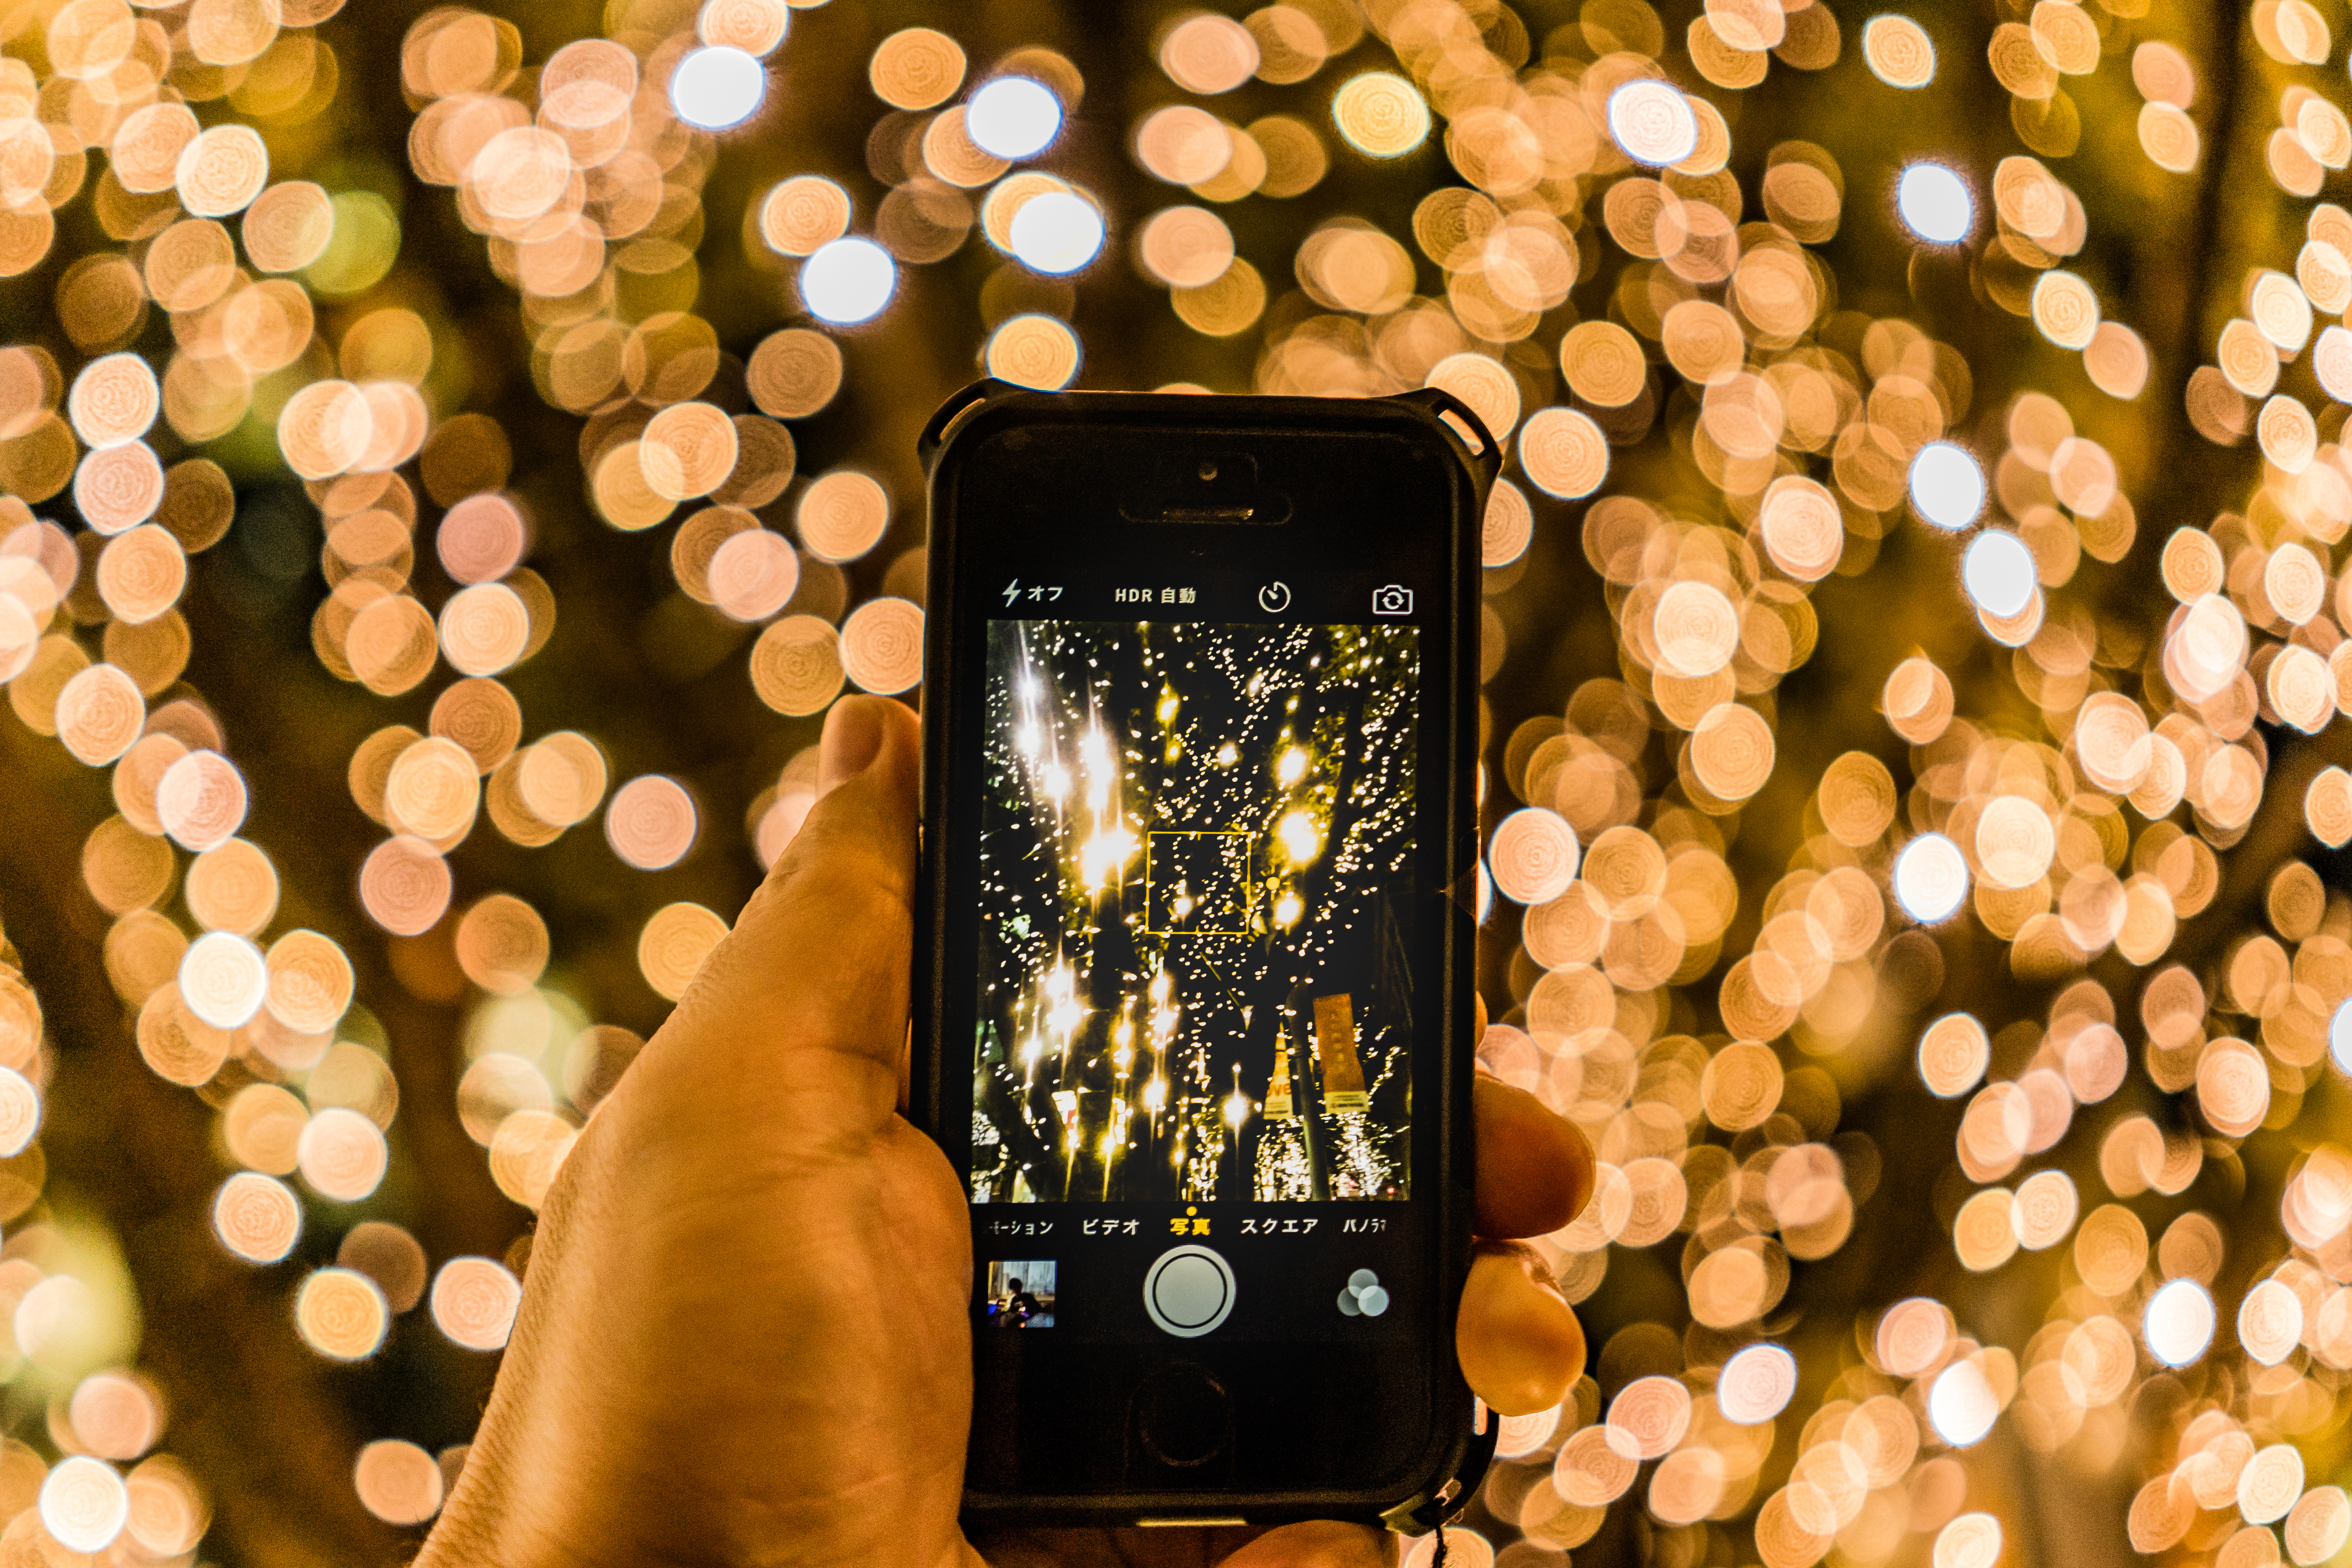
light, glass, color, gadget, yellow, lighting, mobile phone, lights, design, tokyo, illumination, ilce7m2, fe35mmf28za, otemachi, twinklingstreetlights